Marvin Braude Bike Trail

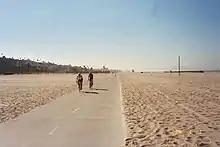
Beach Bike Path

Initial gaps in the route, which was otherwise largely complete by 1974, were in Marina Del Rey and Santa Monica, Hermosa and Redondo Beach. At the Marina, "proposed route around basins F, G, and H, and established route on Ballona Creek jetty are separated by locked gate at Via Venetia apartments". The "L.A. Times" reported "strip may be acquired". At Playa Del Rey there was a gap between the Pacific Avenue Bridge and Culver Blvd., and in Santa Monica the section near "the abandoned Pacific Ocean Park amusement complex, the Synanon headquarters [at Casa del Mar], and the Santa Monica Pier" was deemed "geographically impassable".